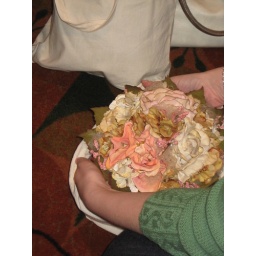
Wonderful box of roses made by hostess Debra for Heather